Phuket Zoo

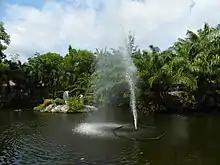
Inside Phuket Zoo

The monkey show consisted of a macaque monkey doing tricks and then taking pictures with the crowd. Some of the monkey's tricks included riding a bike, playing basketball and doing exercises like push-ups and sit-ups. Afterwards, the monkey walked around with an oil-paper umbrella and took photos with guests.